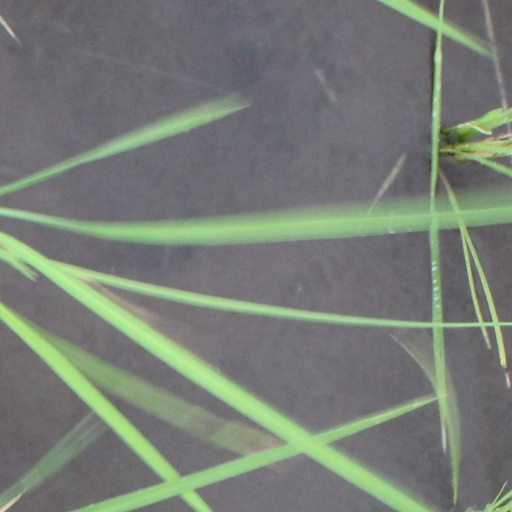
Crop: rice